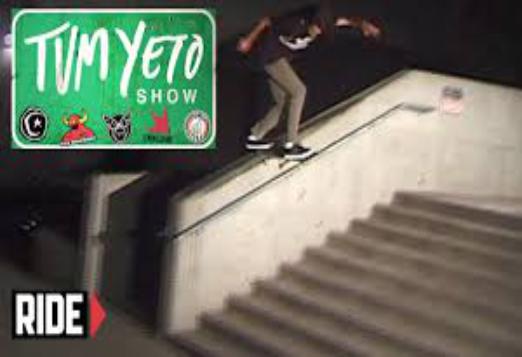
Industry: Leisure